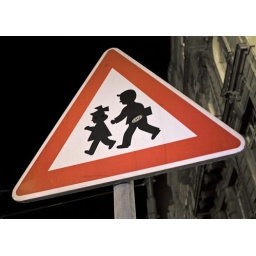
A road sign in Prague[Canon EOS 450D + EFS 18-55mm IS]